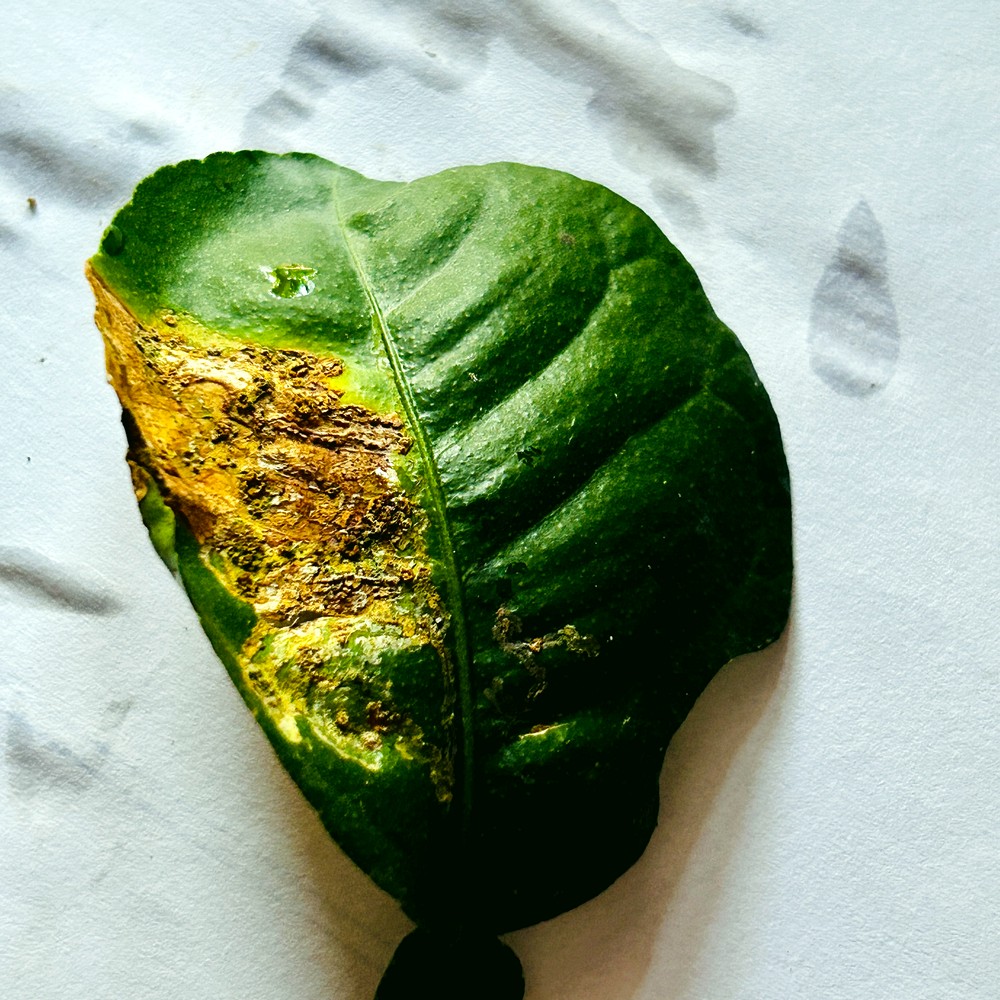
Label: Citrus Canker